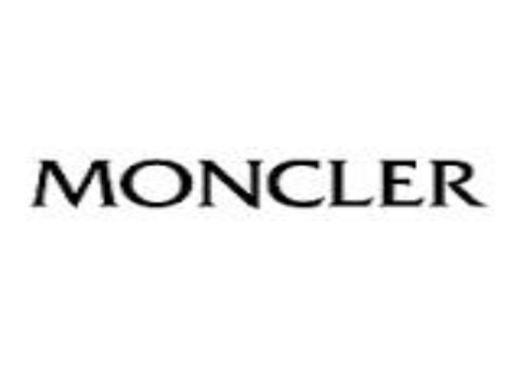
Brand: moncler-2
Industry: Clothes